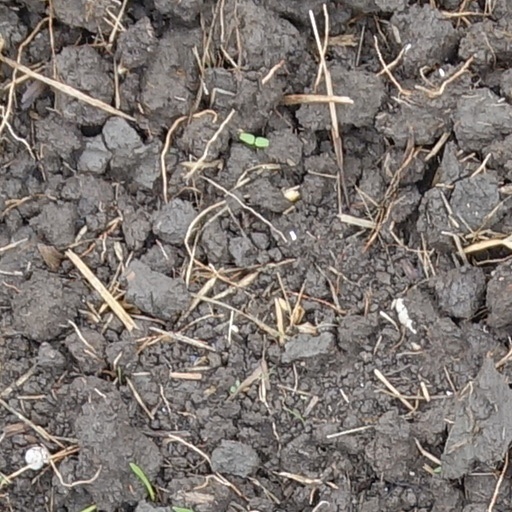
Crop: wheat